History of Caxias do Sul

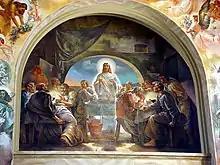
Aldo Locatelli: "Last Supper", in the Church of San Pellegrino.

In the 1950s, Aldo Locatelli arrived in town to decorate the Church of São Pelegrino, creating one of the largest sets of mural paintings in the state. On the altar, he painted the "Last Supper", flanked by images of the "Sacred Heart" and the "Apparition of Our Lady of Caravaggio"; on the ceiling, he created several scenes illustrating the hymn "Dies irae" and the "Genesis", framing the great central composition of the "Last Judgment". On the side walls, there were canvases of the "Stations of the Cross", one of his most appreciated works. The artist would also leave his mark on the City Hall headquarters and the Chapel of the Holy Sepulchre.